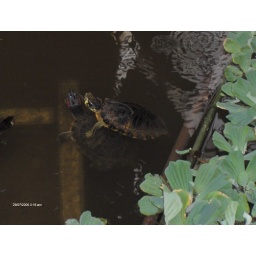
a turtle in a indoor rainforest in madrids main train station